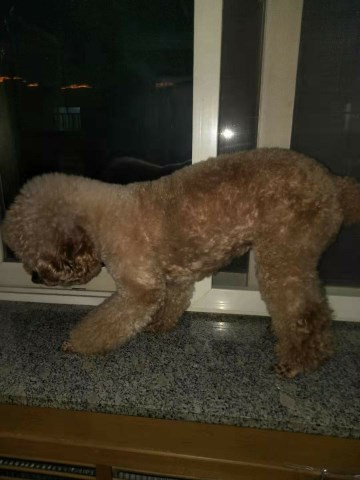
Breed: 7449-n000128-teddy